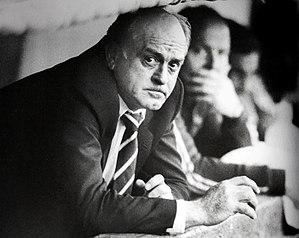
Alfredo Di Stéfano Laulhé est un footballeur puis entraîneur, né le 4 juillet 1926 à Buenos Aires et mort le 7 juillet 2014 à Madrid. De nationalité argentine puis naturalisé espagnol en 1956, il évolue au poste d'attaquant, du milieu des années 1940 au milieu des années 1960.